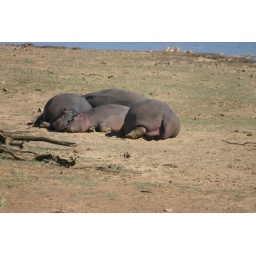
These were lying around on the ground and doing nothing.. first time i have seen them out of the water